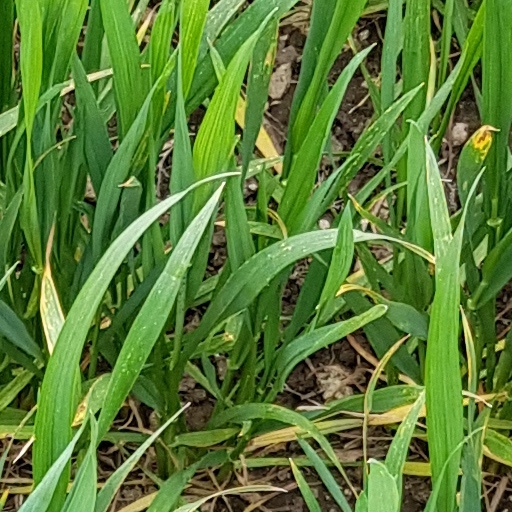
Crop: wheat